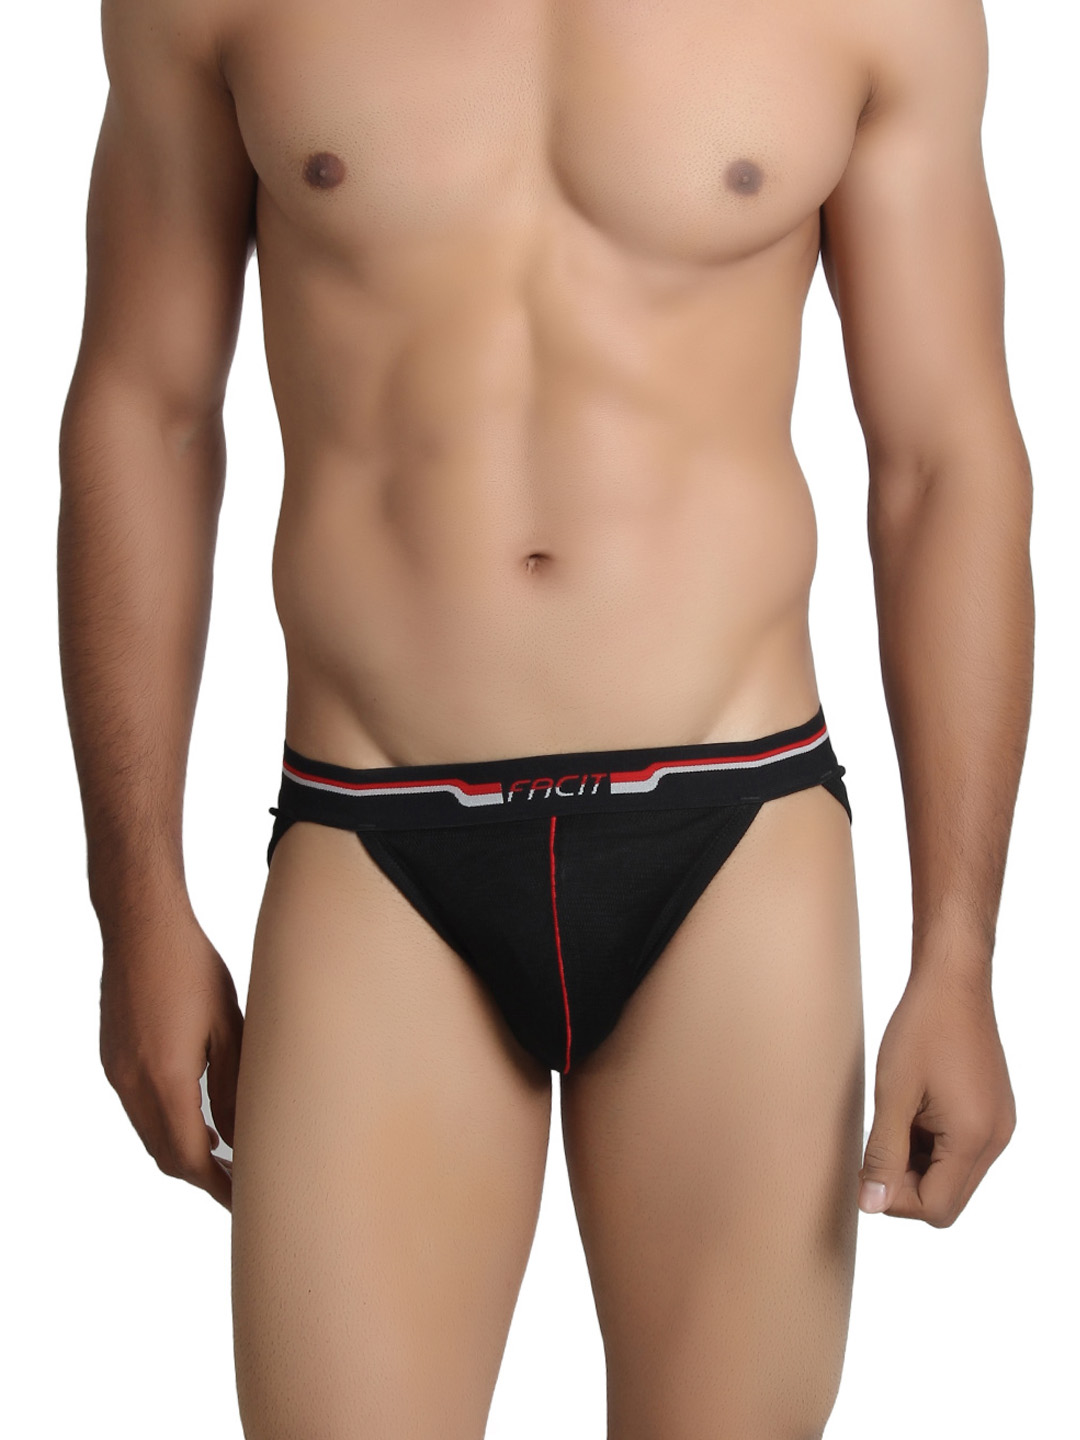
Facit Men Stringz Black Briefs
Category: Apparel / Innerwear / Briefs
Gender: Men
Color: Black
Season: Summer 2016
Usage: Casual